Joshua Lederberg

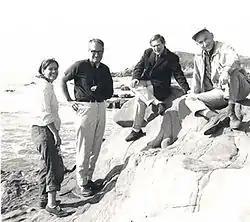
Lederberg alongside his wife, esteemed microbiologist and feminist figure, Esther Lederberg and their friends Gunther Stent and Sydney Brenner in 1965

Joshua Lederberg began medical studies at Columbia's College of Physicians and Surgeons while continuing to perform experiments. Inspired by Oswald Avery's discovery of the importance of DNA, Lederberg began to investigate his hypothesis that, contrary to prevailing opinion, bacteria did not simply pass down exact copies of genetic information, making all cells in a lineage essentially clones. After making little progress at Columbia, Lederberg wrote to Edward Tatum, Ryan's post-doctoral mentor, proposing a collaboration. In 1946 and 1947, Lederberg took a leave of absence to study under the mentorship of Tatum at Yale University. Lederberg and Tatum showed that the bacterium "Escherichia coli" entered a sexual phase during which it could share genetic information through bacterial conjugation. With this discovery and some mapping of the "E. coli" chromosome, Lederberg was able to receive his Ph.D. from Yale University in 1947. Joshua married Esther Miriam Zimmer (herself a student of Edward Tatum) on December 13, 1946.